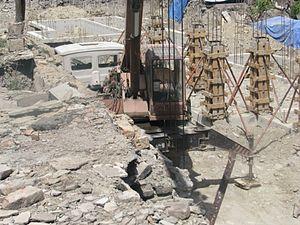
Tskhinvali, connu aussi comme Tskhinval, est la capitale de l'Ossétie du Sud, territoire du Caucase au statut contesté. Peuplée majoritairement par des Ossètes depuis les années 1950, la ville se situe sur la rivière Liakhvi, environ 100 kilomètres au nord-ouest de Tbilissi, capitale de la Géorgie, et à vingt-cinq kilomètres de la frontière avec la Russie.
Vadim Vladimirovitch Brovtsev est un entrepreneur et homme politique russe et sud-ossète qui sert comme conseiller municipal d'Oziorsk en Russie, Premier ministre de la république séparatiste et non reconnue d'Ossétie du Sud puis président par intérim de celle-ci. Un homme avec un passé obscur et criminel, il atteint le pouvoir en Ossétie du Sud après y être envoyé par la Russie pour l'administrer, un an après la reconnaissance de la république par le Kremlin.